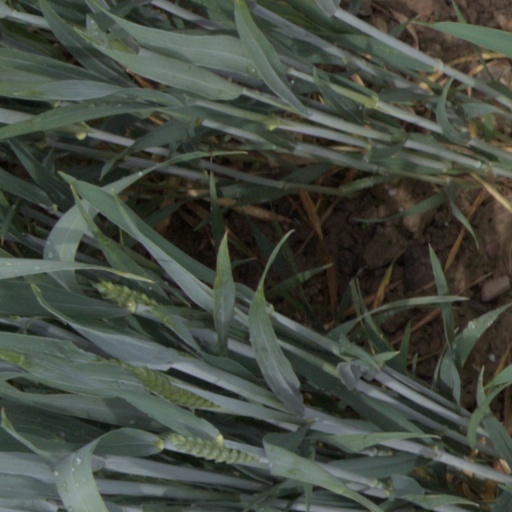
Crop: wheat